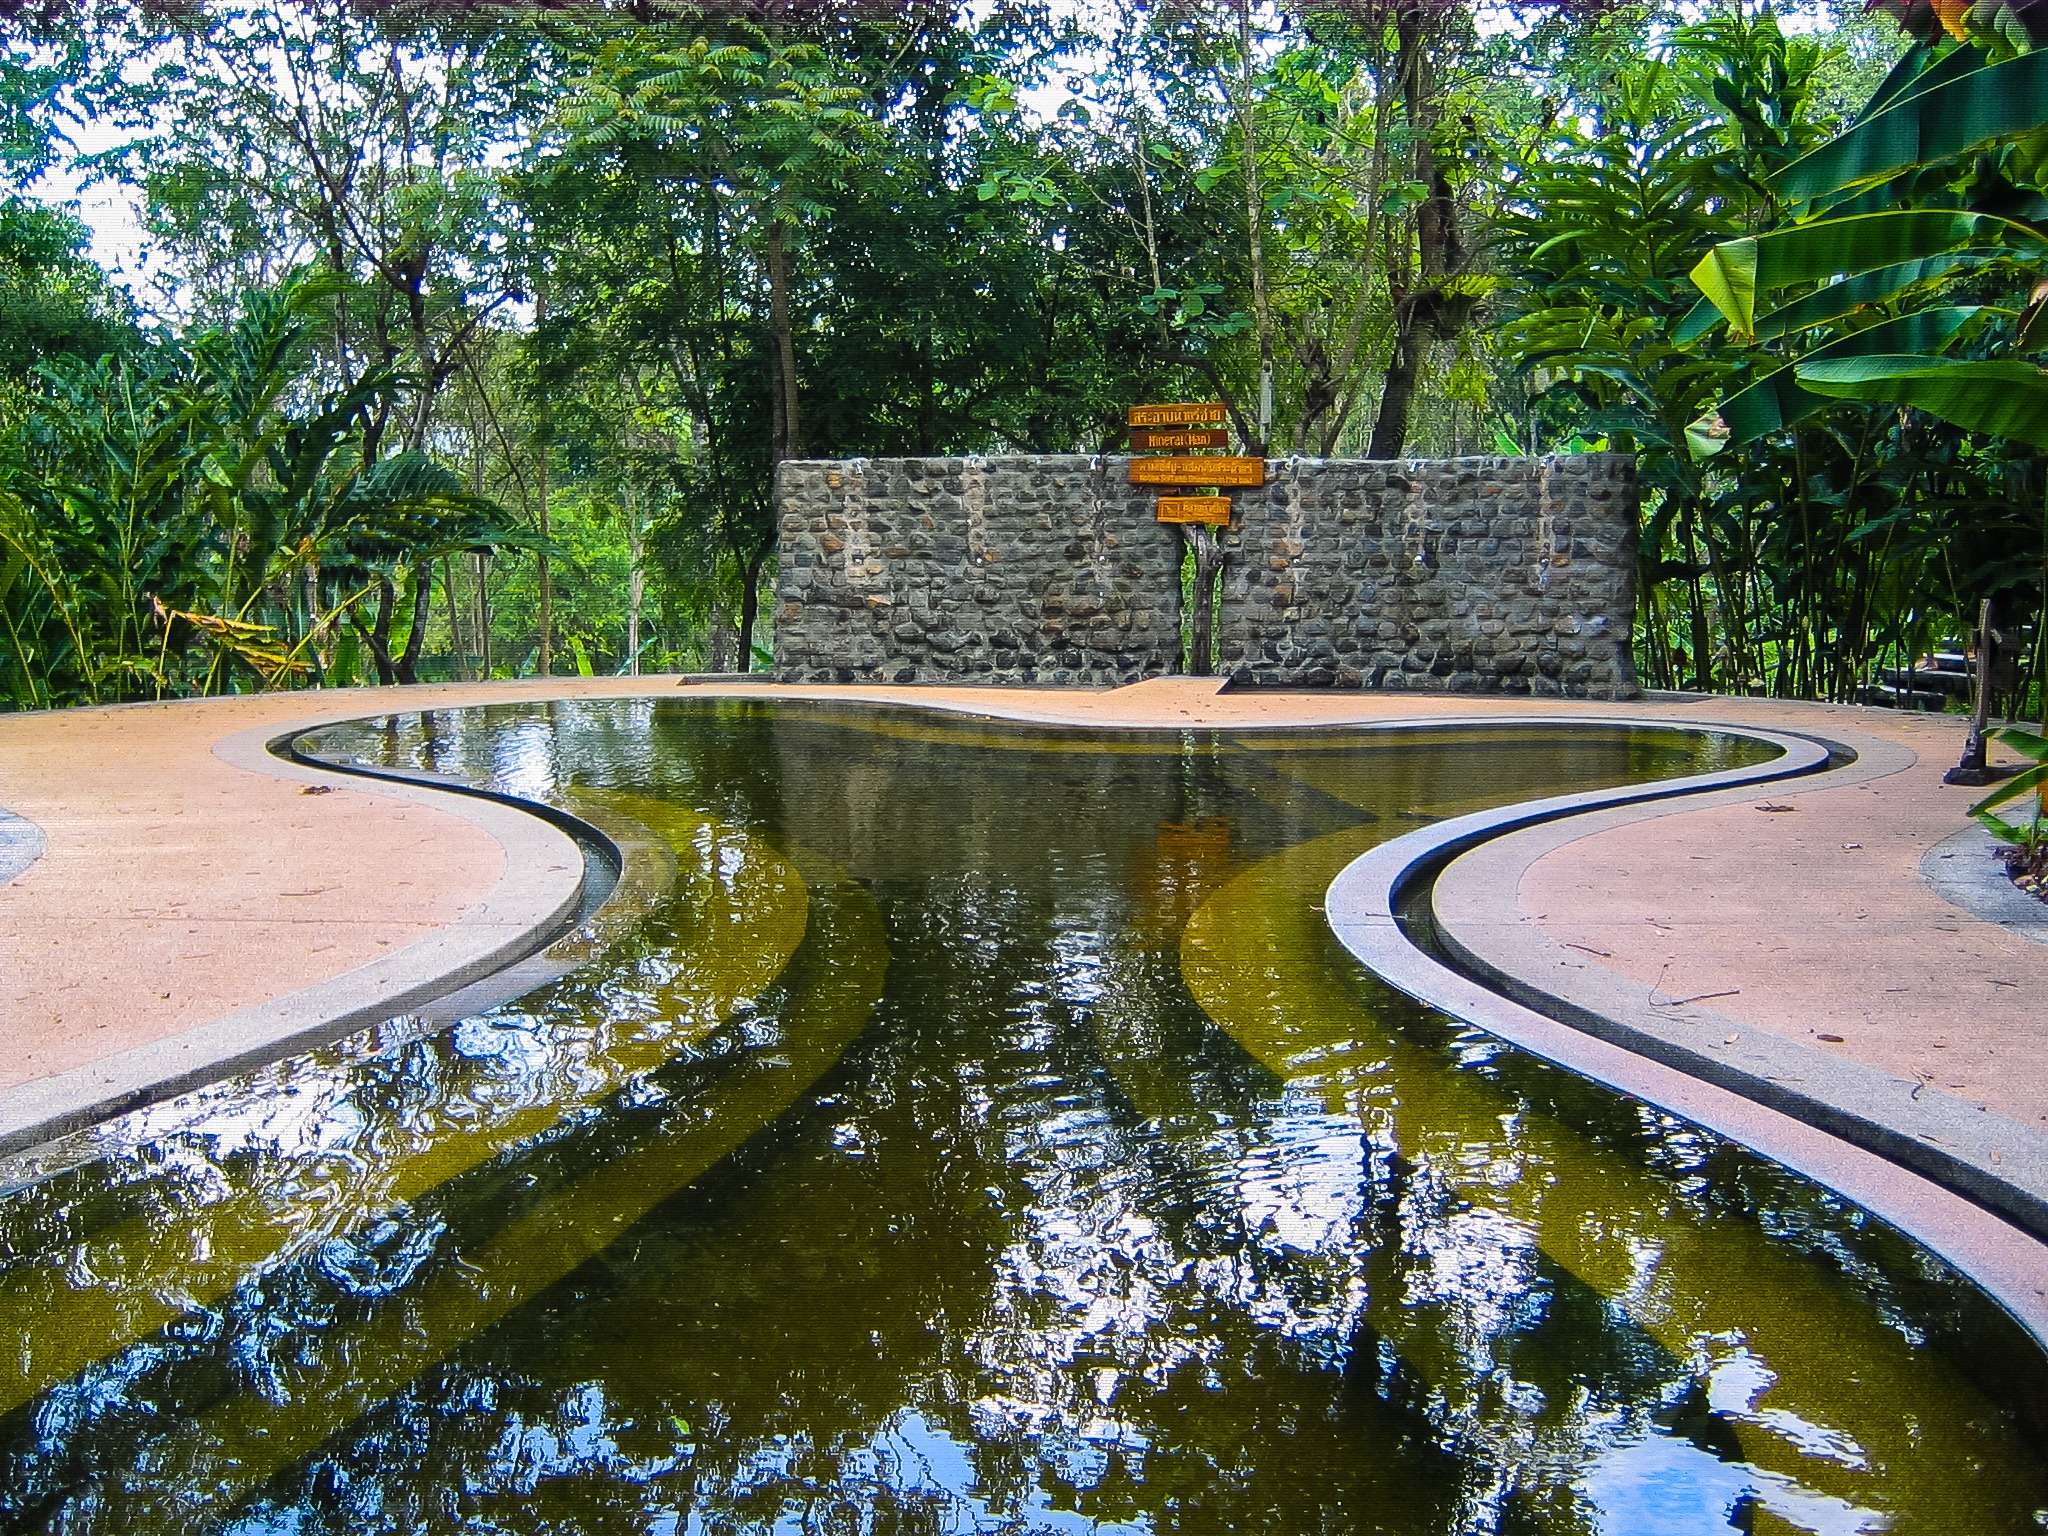
lawn, flower, walkway, pond, swimming pool, backyard, botany, garden, waterway, botanical garden, estate, yard, water feature, reflecting pool, hot source, sources of hot, fish pond, landscape architect, spa pool